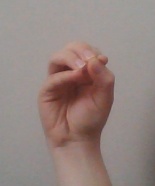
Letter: ha